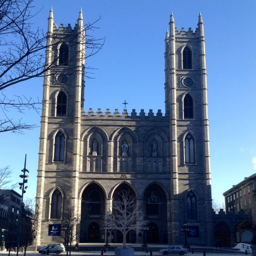
basilica during winter , just went to the outside and took pics